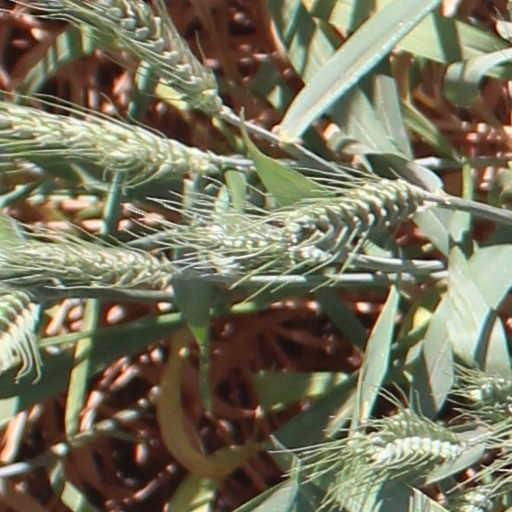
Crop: wheat